St. Longin's Rotunda

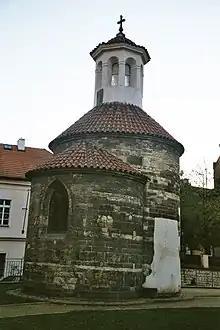
St. Longin's Rotunda, Prague

St. Longin's Rotunda (Prague, Na Rybníčku) is one of the few preserved romanesque rotundas in Prague, in the Czech Republic. It was founded in the 12th century as a parish church for a village called "Rybníček" which was there before the founding of the Prague New Town in the middle of the 14th century.